Band of the Fighting Irish

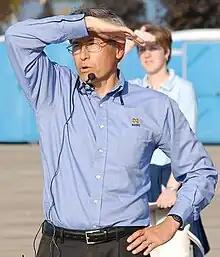
Dr. Kenneth Dye

Kenneth W. Dye, is Director of Bands and Professor of Music at the University of Notre Dame. He is a graduate of the University of Houston, where he holds a Doctorate in Music Education and a Master's in Business Administration. He has also earned degrees of Master of Arts in Music from California State University and Bachelor of Music from the University of Southern California where he marched in the University of Southern California Trojan Marching Band. As a composer/arranger, Ken Dye serves as a staff writer for several publishers and served as composer/arranger for the Sydney 2000 Olympic Band and pops arranger for the Dallas Symphony. His writing activities have produced over 1200 works for band and orchestra performed throughout the U.S. and overseas. Dye's composition "Welcome to Beijing," an Olympic Suite for Band, premiered in the Beijing Concert Hall in May 2008. The Olympic Suite is also featured in the 2008 Olympic Arts Festival performed by the Beijing schools.